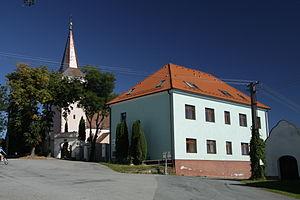
Lažiště est une commune du district de Prachatice, dans la région de Bohême-du-Sud, en République tchèque. Sa population s'élevait à 312 habitants en 2018.